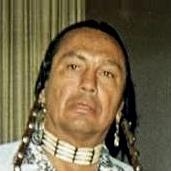
Age: 47